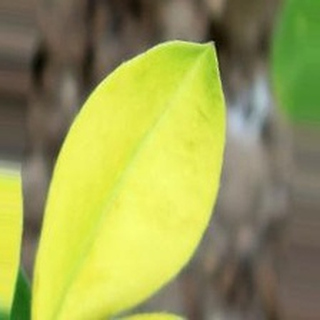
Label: groundnut_nutrition_deficiency